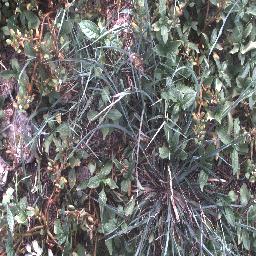
Label: negative